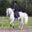
Label: horse